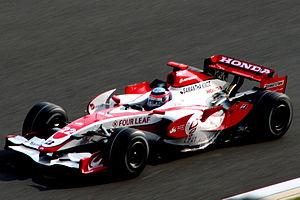
Super Aguri Formula 1 Team était une écurie japonaise de Formule 1 engagée en championnat du monde de 2006 à 2008. L'équipe, fondée par l'ancien pilote Aguri Suzuki, avait son siège social à Tokyo au Japon et était basée à Leafield au Royaume-Uni dans les locaux de l'ancienne écurie de Formule 1 Arrows. Super Aguri a été créée en urgence avec le soutien de Honda afin d'assurer un volant de titulaire au pilote Takuma Satō, très populaire au Japon mais licencié par l'écurie Honda fin 2005.